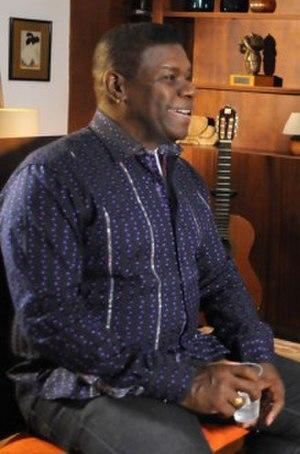
Emílio Vitalino Santiago est un chanteur brésilien.